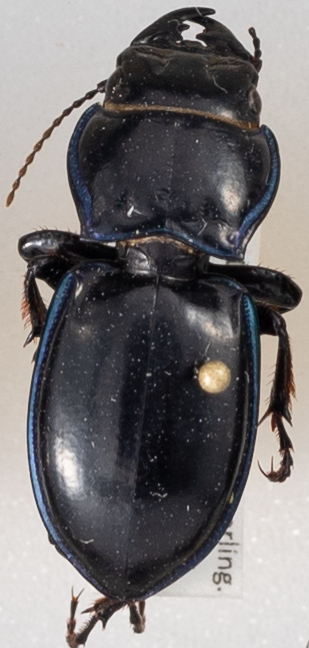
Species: Pasimachus elongatus
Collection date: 2014-07-08 04:00:00
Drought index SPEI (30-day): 0.568
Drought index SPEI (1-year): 0.646
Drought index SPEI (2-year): -0.968